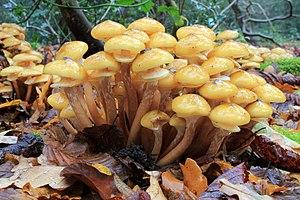
Armillaire couleur de miel
Armillaria mellea, l'Armillaire couleur de miel, est une espèce de champignons basidiomycètes lignicoles, cosmopolites, communs et polymorphes, typiquement fasciculés. Le genre Armillaria est classé dans la famille des Physalacriaceae. L'analyse phylogénétique permet de distinguer neuf espèces en Amérique du Nord et cinq en Europe.